Hindu temple architecture

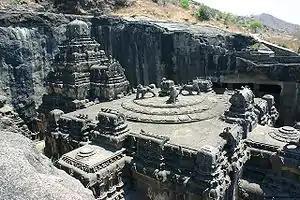
Kailasanatha temple, remarkably carved out of one single rock was built by Rashtrakuta king Krishna I (r. 756–773 CE)

Hindu temple architecture as the main form of Hindu architecture has many different styles, though the basic nature of the Hindu temple remains the same, with the essential feature an inner sanctum, the "garbha griha" or womb-chamber, where the primary "Murti" or the image of a deity is housed in a simple bare cell. For rituals and prayers, this chamber frequently has an open space that can be moved in a clockwise direction. There are frequently additional buildings and structures in the vicinity of this chamber, with the largest ones covering several acres. On the exterior, the garbhagriha is crowned by a tower-like "shikhara", also called the "vimana" in the south. "Gopuram" gateways are elaborate in the south. The shrine building often includes an circumambulatory passage for parikrama, a mandapa congregation hall, and sometimes an antarala antechamber and porch between garbhagriha and mandapa. In addition to other small temples in the compound, there may be additional mandapas or buildings that are either connected or separate from the larger temples.